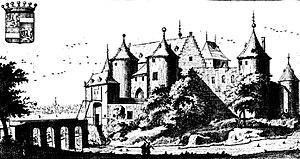
Le siège du château de Corroy s'inscrit dans le cadre des opérations militaires menées dans le brabant, par l'armée des duchés de Clèves et de Gueldre, dressés contre le Saint Empire. Ces actions se situent au cœur de la neuvième guerre d'Italie.